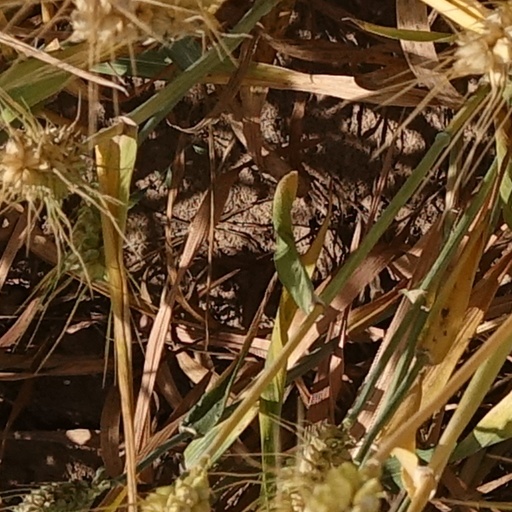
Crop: wheat